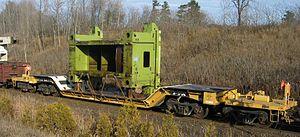
Le wagon surbaissé est un type de wagon ferroviaire spécial destiné au transport des charges volumineuses. Il se distingue du wagon plat par un plancher abaissé en partie centrale et se terminant en col de cygne pour passer au-dessus des bogies.